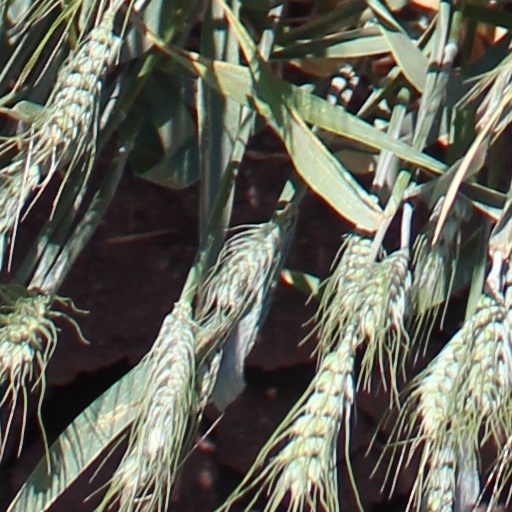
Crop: wheat